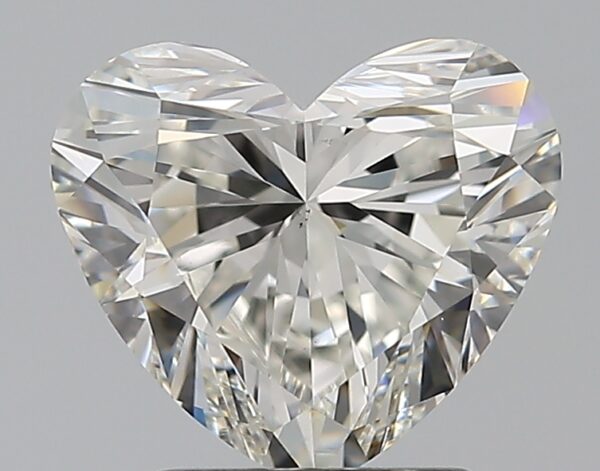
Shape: heart
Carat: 2.01
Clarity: VS2
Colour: I
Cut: EX
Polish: EX
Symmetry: EX
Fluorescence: N
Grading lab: GIA
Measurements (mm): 7.61 x 8.67 x 5.11